Da Lat

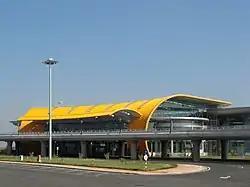
Lien Khuong International Airport is Da Lat's main airport.

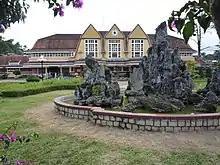
A Vietnamese Hòn Non Bộ in front of the Art Deco-influenced Da Lat Railway Station of vernacular French architecture.

The architecture of Da Lat was mostly influenced by the style of the French during colonial period. Da Lat Railway Station, built in 1938, was designed in the Art Deco architectural style by French architects Moncet and Reveron, although it incorporates the high, pointed roofs characteristic of the "Cao Nguyen" communal buildings of Vietnam's Central Highlands. The three gables represent an art deco version of Normandy's Trouville-Deauville Station. The station's unique design — with its roofs, arching ceiling, and colored glass windows — earned it recognition as a national historical monument in 2001.